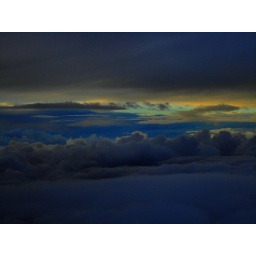
Sky and clouds by the plane over Milan. September 2010